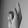
ASL letter: K